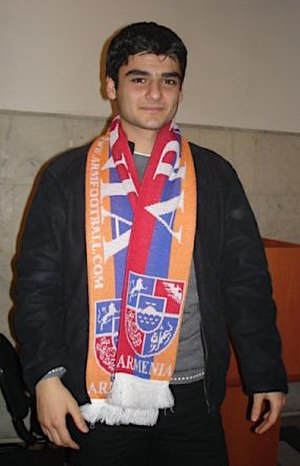
Robert Arzumanyan
Robert Arzumanyan er en armensk tidligere professionel fodboldspiller, der sidst spillede for FC Amkar Perm. Han spillede også centralt forsvar på det armenske landshold, hvor han nåede 74 landskampe og scorede 5 mål siden sin debut i venskabskampen mod Kuwait den 18. marts 2005. Han scorede sit første landskampsmål for Armenien i en kamp mod Kasakhstan.